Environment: real
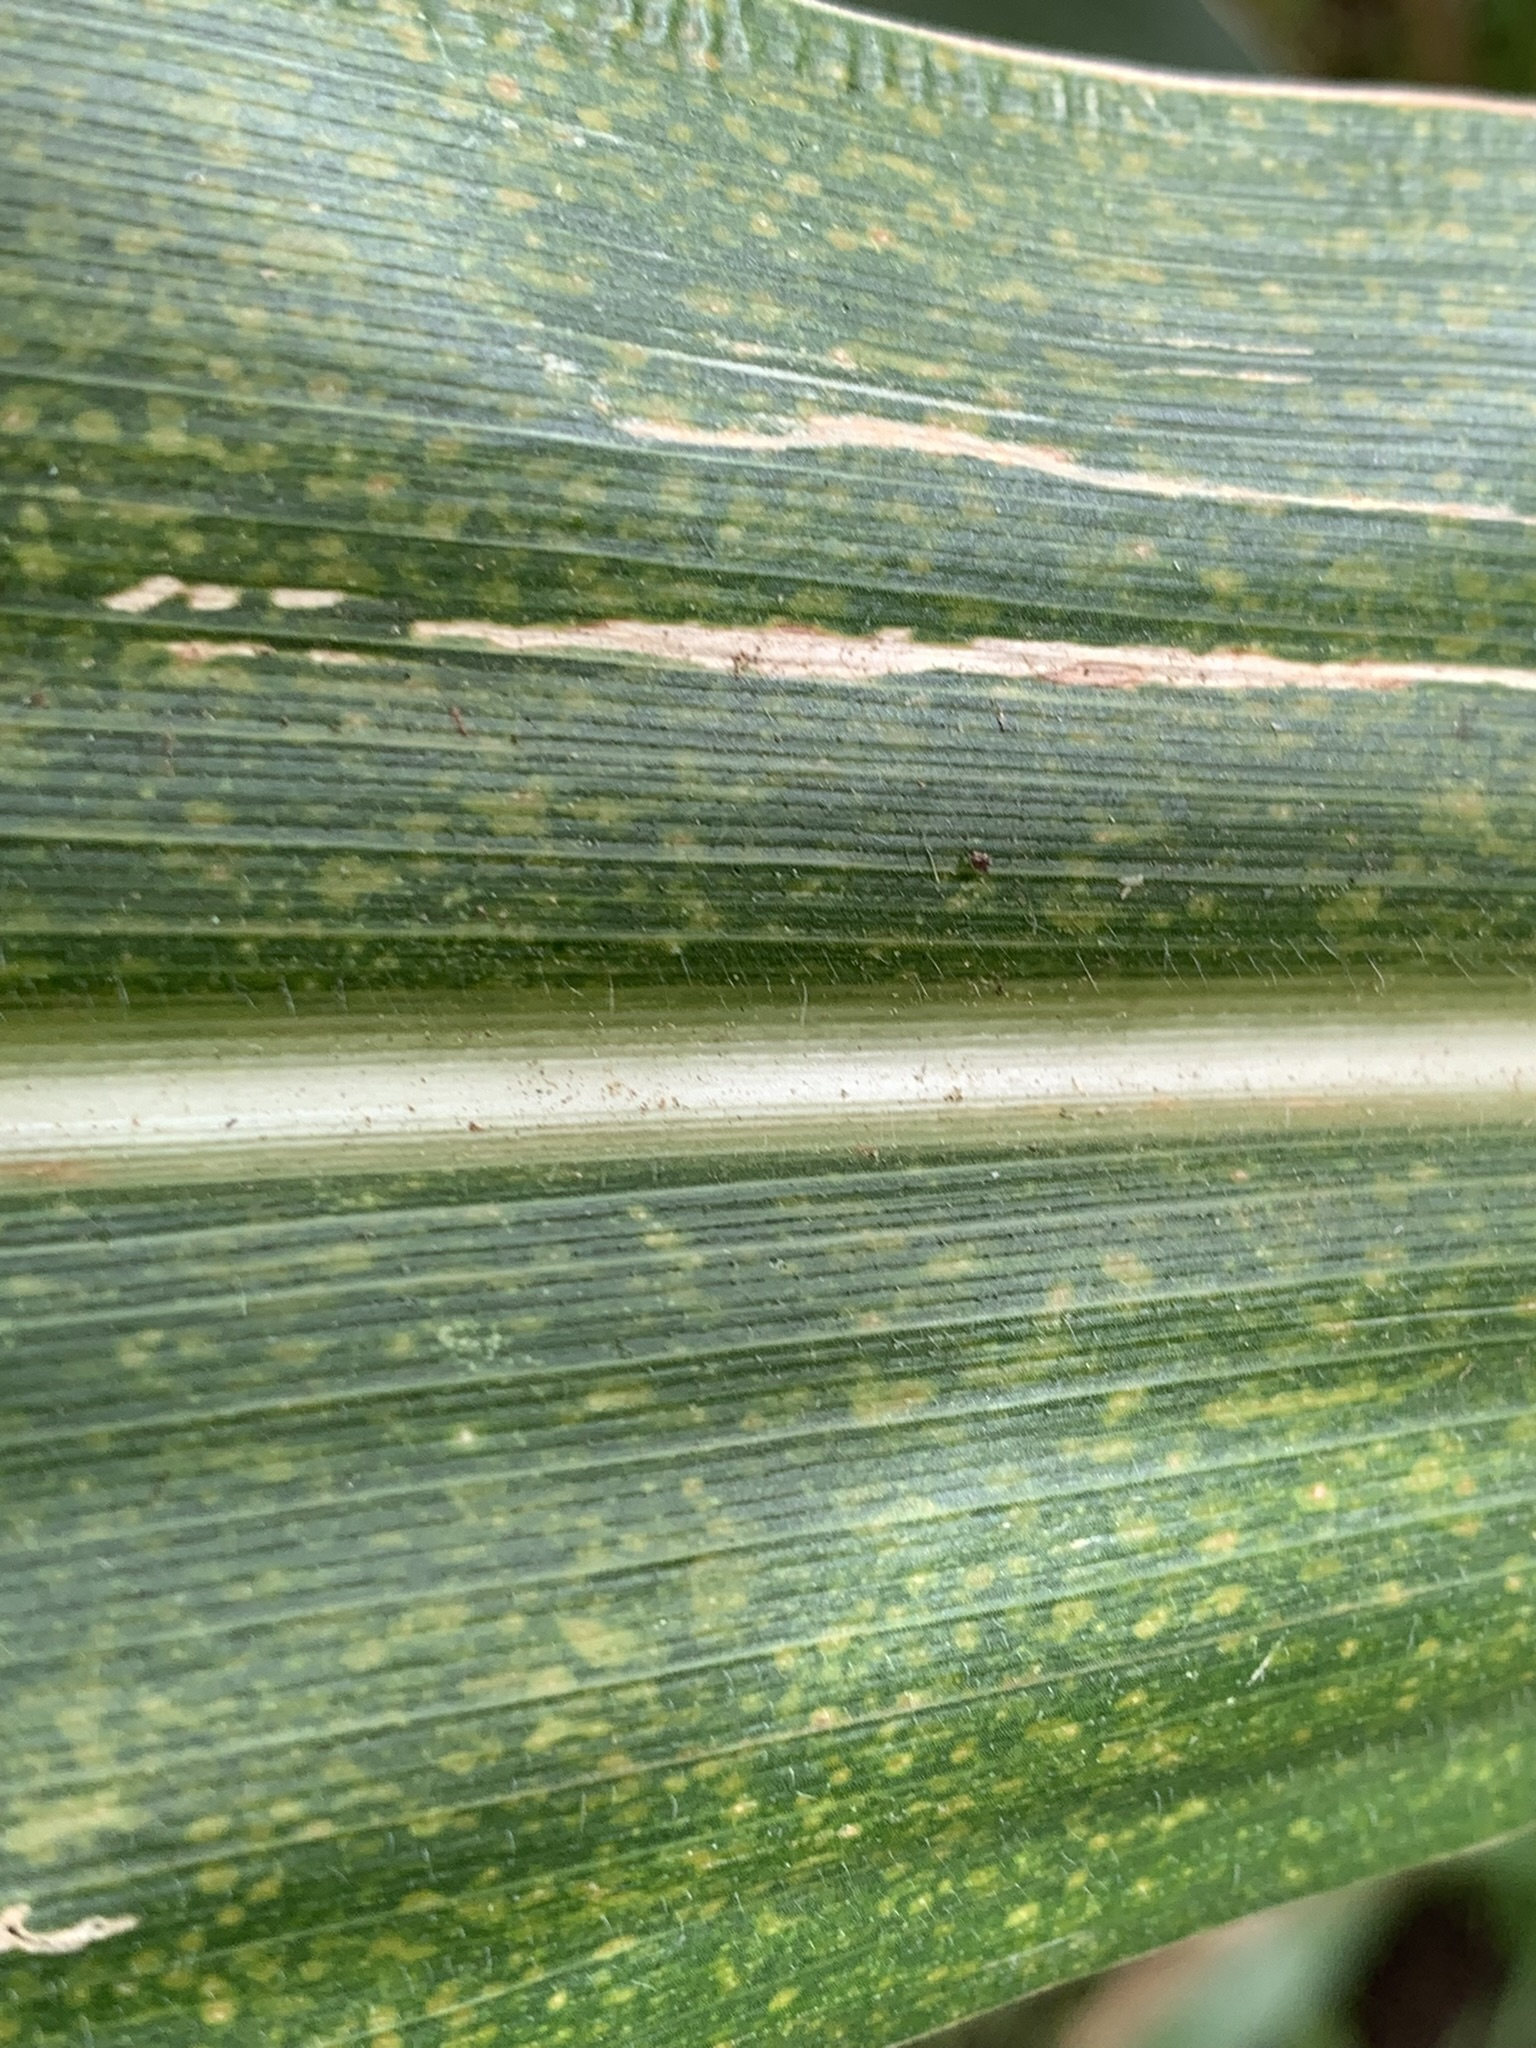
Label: lethal_necrosis